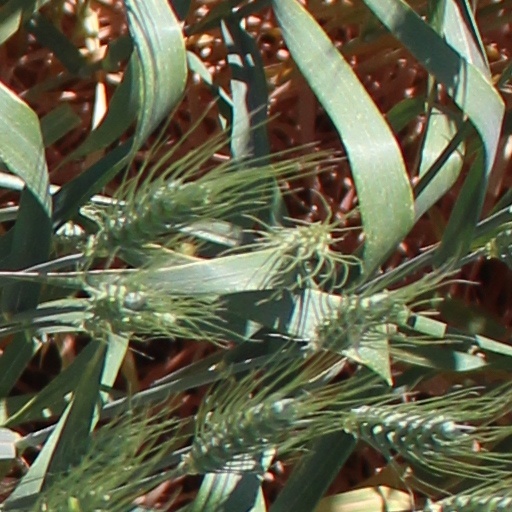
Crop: wheat